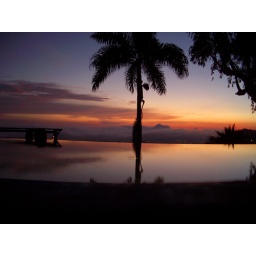
sunset in the blue mountains